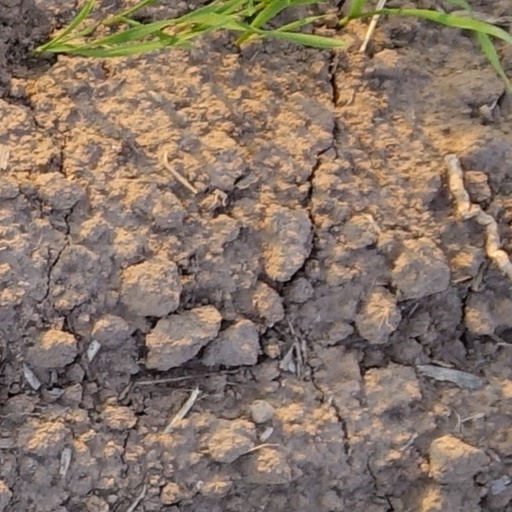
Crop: wheat